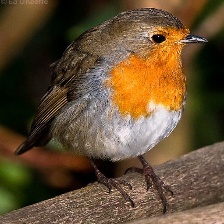
Species: AMERICAN ROBIN
Scientific name: TURDUS MIGRATORIUS
ImageNet parent category: robin